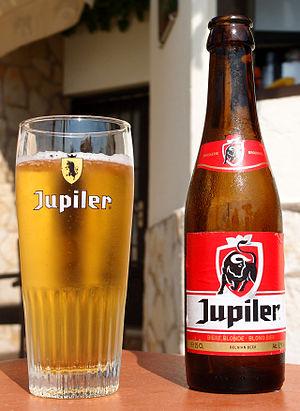
La Jupiler est une bière belge blonde de fermentation basse de type lager européen.